Minuscule 1582

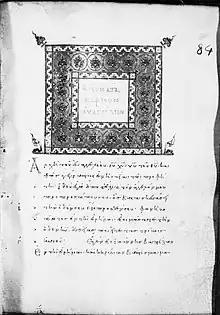
Beginning of Mark's Gospel (Mark 1:1-4) in Minuscule 1582

The Greek text of the codex, along with the rest of Family 1, has been considered as a representative of the Caesarean text-type. The text-types are groups of different New Testament manuscripts which share specific or generally related readings, which then differ from each other group, and thus the conflicting readings can separate out the groups. These are then used to determine the original text as published; there are three main groups with names: Alexandrian, Western, and Byzantine. The Caesarean text-type however (initially identified by biblical scholar Burnett Hillman Streeter) has been contested by several text-critics, such as Kurt and Barbara Aland. Kurt Aland placed it in Category III of his New Testament manuscript classification system, though does also note "further study of the unusually numerous distinctive readings may indicate [Category] II". Category III manuscripts are described as having "a small but not a negligible proportion of early readings, with a considerable encroachment of [Byzantine] readings, and significant readings from other sources as yet unidentified", and Category II manuscripts are "of a special quality, i. e., manuscripts with a considerable proportion of the early text, but which are marked by alien influences. These influences are usually of smoother, improved readings, and in later periods of infiltration by the Byzantine text."